1967 in the Vietnam War

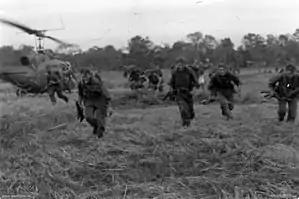
6 RAR troops are picked up during Operation Bribie

Operation Enterprise a pacification and security operation was conducted by the 3rd Brigade, 9th Infantry Division and Regional Forces and Popular Forces in Long An Province. The operation results in 241 PAVN/VC killed, 21 captured and 80 defectors. U.S. losses were 31 killed.